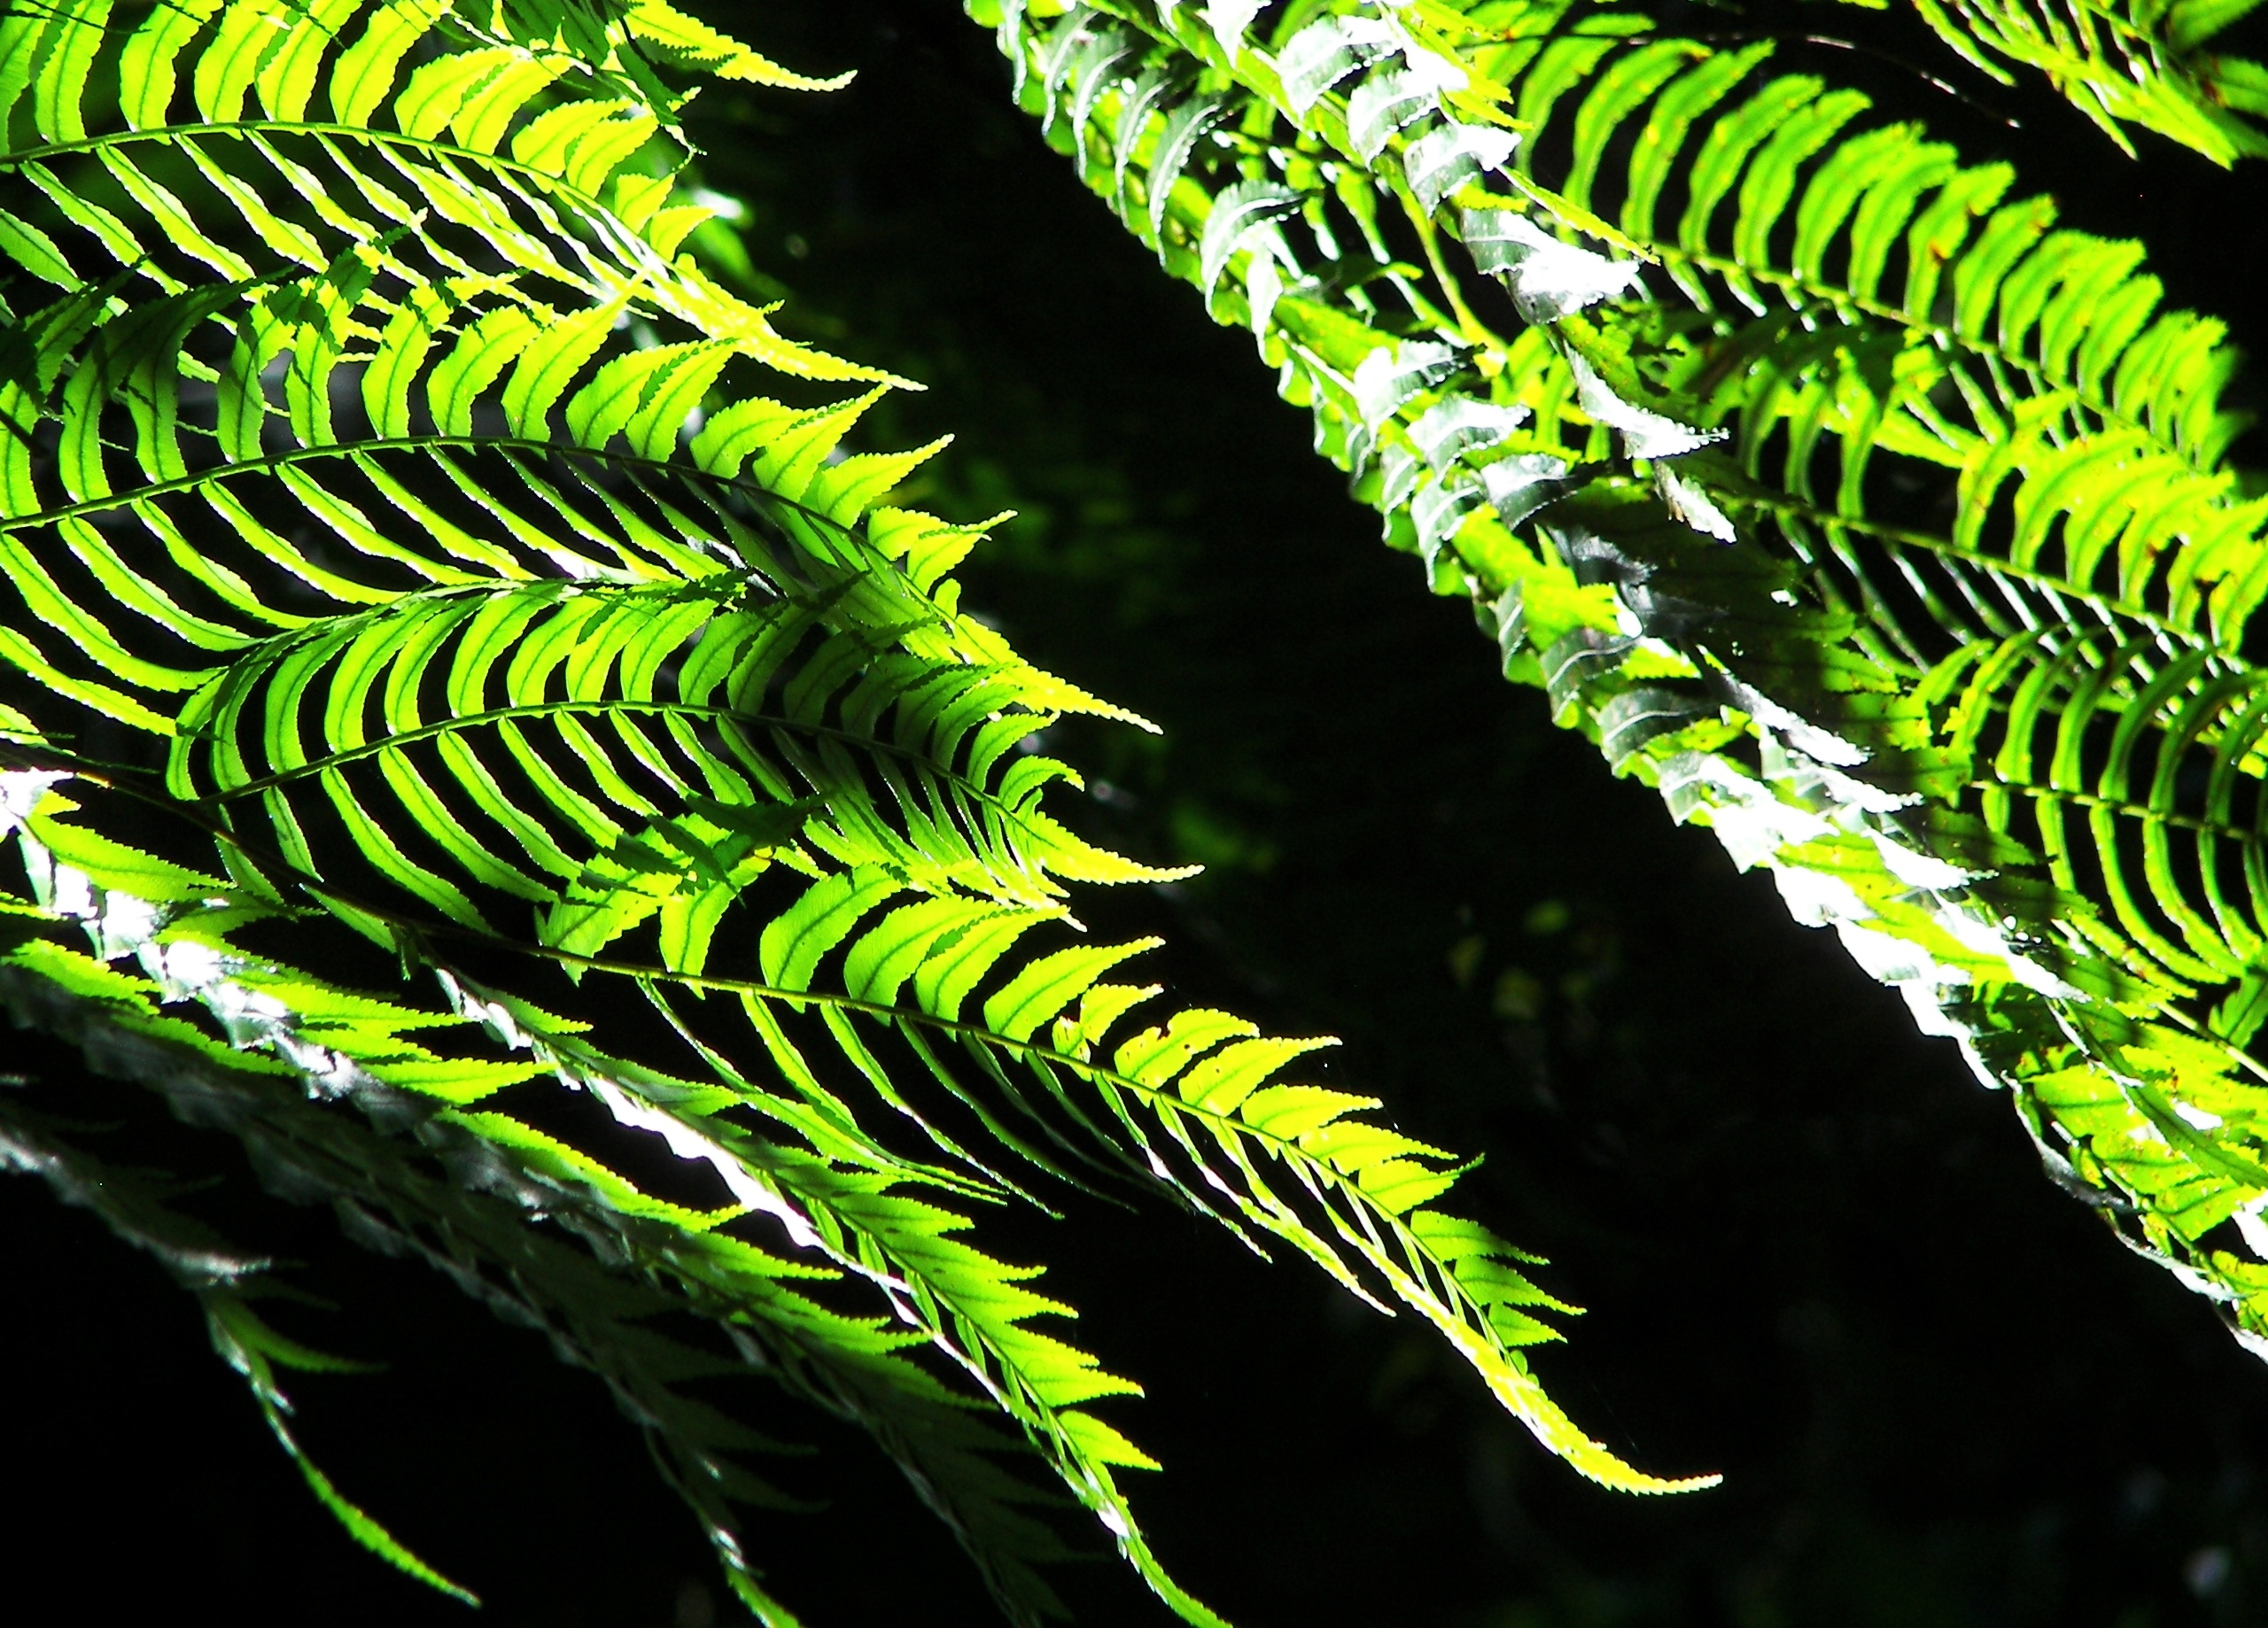
tree, nature, branch, plant, leaf, flower, green, jungle, botany, flora, fauna, fern, vegetation, rainforest, macro photography, plant stem, land plant, ferns and horsetails, vascular plant